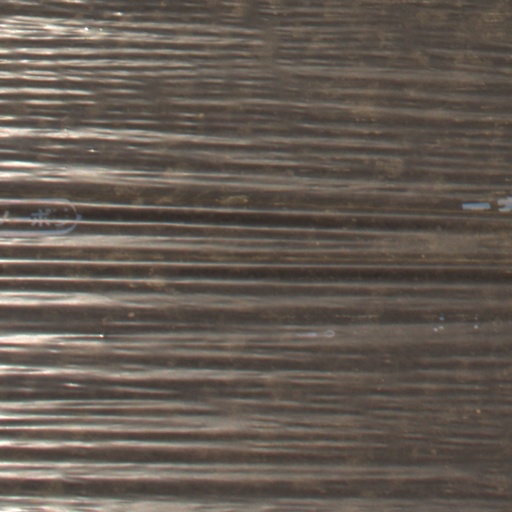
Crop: Jerusalem artichoke